Highland Avenue Historic District (Lexington, Missouri)

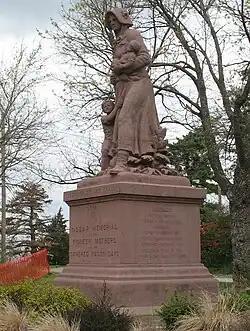
Madonna of the Trail monument, April 2007

Highland Avenue Historic District is a national historic district located at Lexington, Lafayette County, Missouri. The district encompasses 64 contributing buildings, 6 contributing structures, and 2 contributing objects in a predominantly residential section of Lexington. It developed between about 1830 and 1930, and includes representative examples of Late Victorian and Greek Revival style architecture. Notable contributing resources include the William H. Russell House (c. 1845), William H. Russell House (c. 1840), Frick House (c. 1840), Arnold House (c. 1848), Madonna of the Trail Monument (1928), Hinesley House (c. 1840), O'Malley-Kelly House (c. 1850), and Old Winkler House (c. 1855).